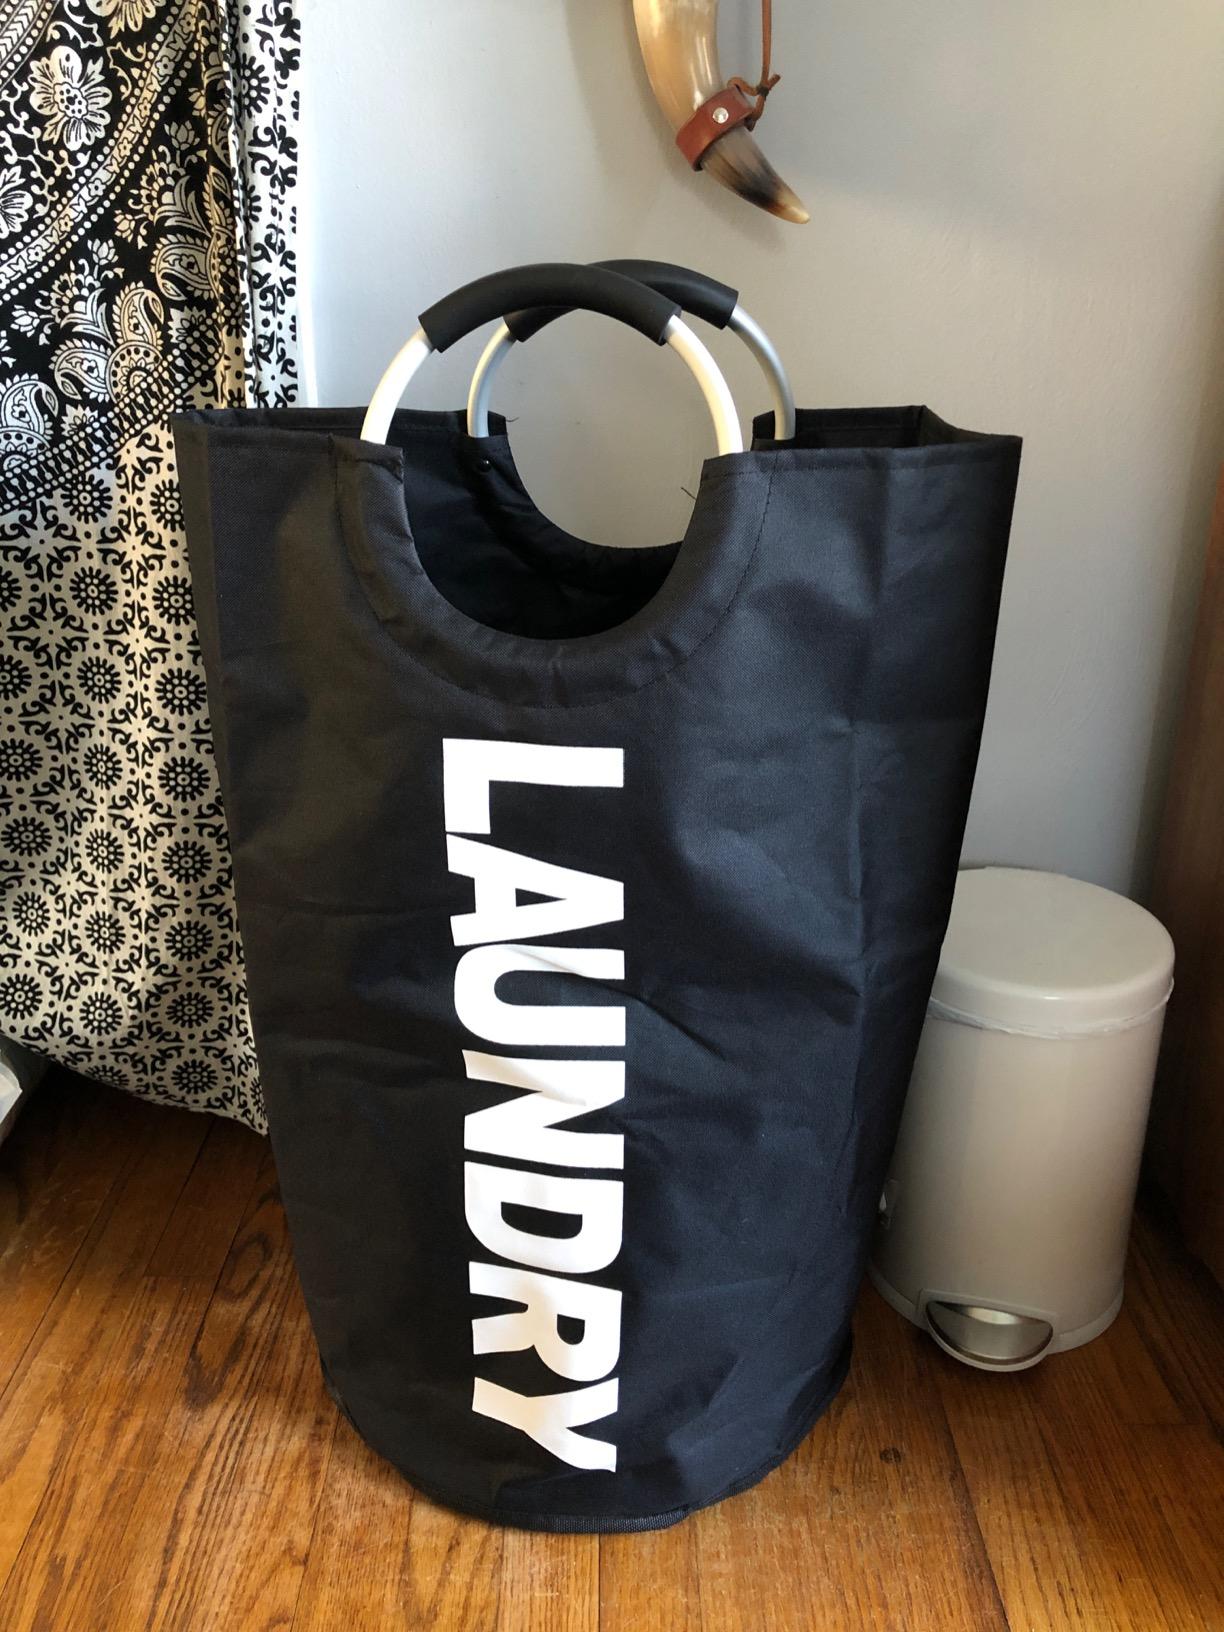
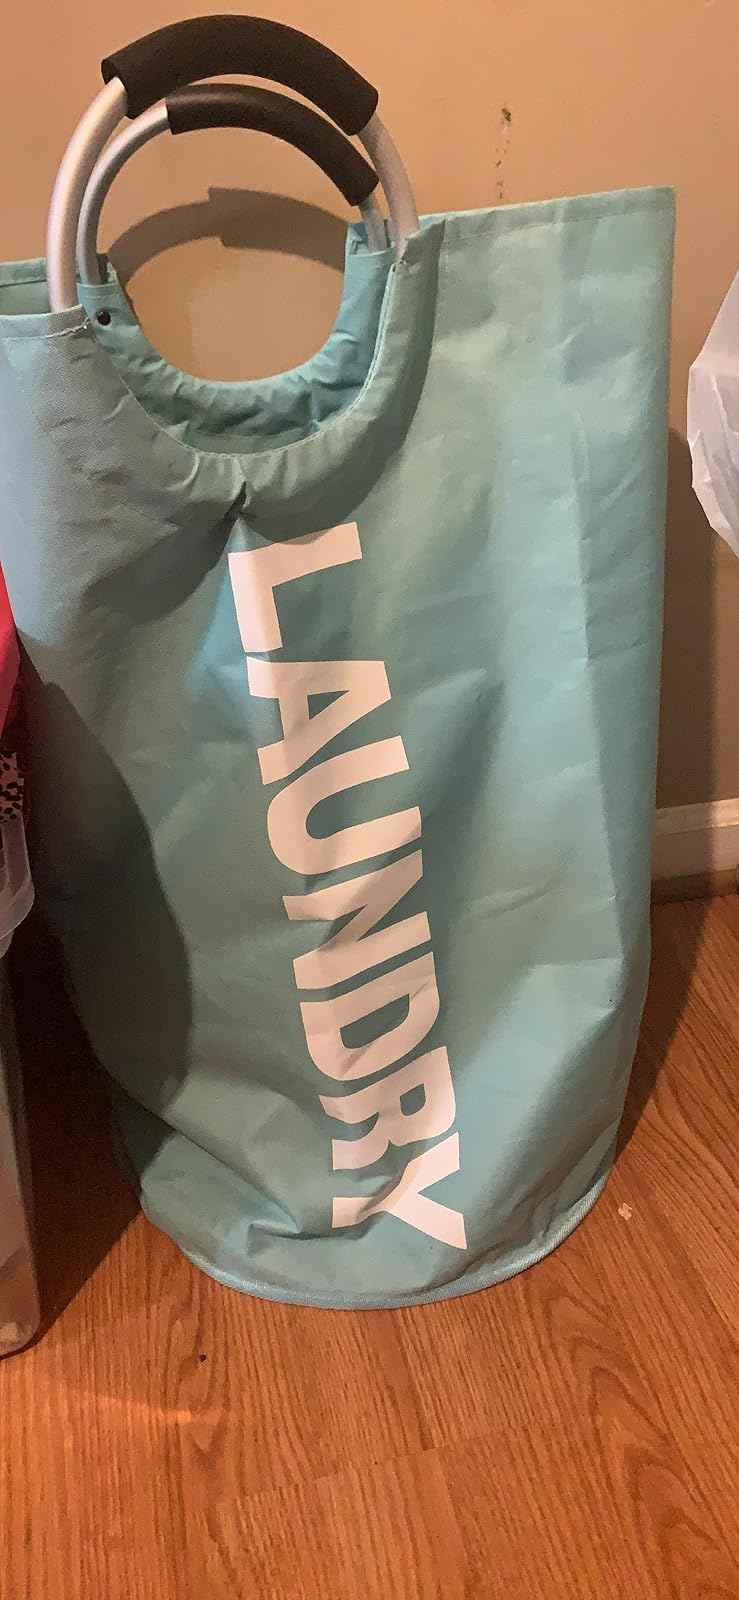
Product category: items_hamper
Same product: no